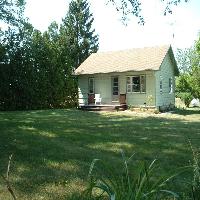
Weather: sun or clear